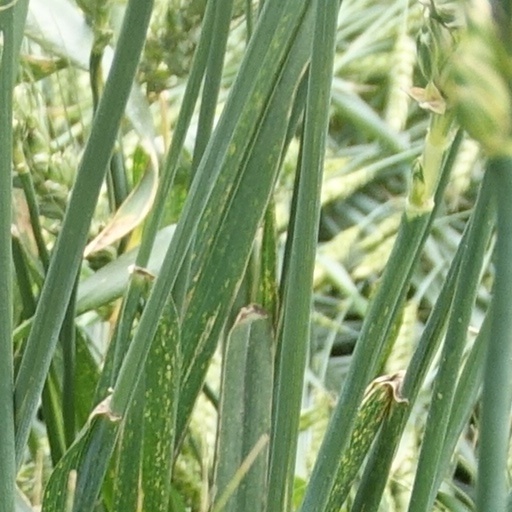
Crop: wheat